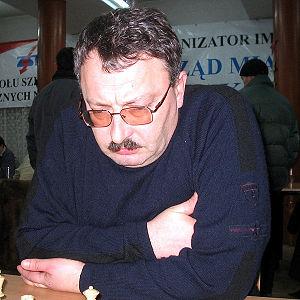
Vladimir Pavlovitch Malaniouk est un joueur d'échecs soviétique puis ukrainien, né le 21 juillet 1957 à Arkhangelsk et mort le 2 juillet 2017 à Kiev.